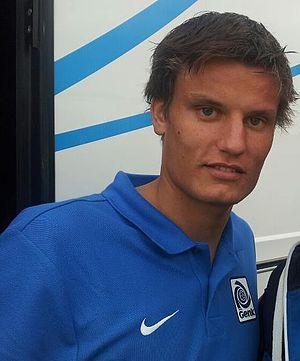
Jelle Vossen, né le 22 mars 1989 à Bilzen, est un joueur de football international belge. Il évolue au poste d'attaquant au SV Zulte Waregem. Il est le fils de Rudi Vossen, ancien défenseur du FC Liège, de Charleroi, Winterslag et Genk dans les années 90.